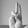
ASL letter: U